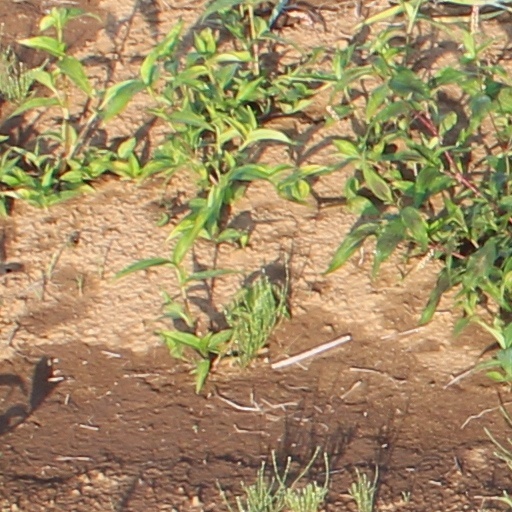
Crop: wheat